Franjo Pooth

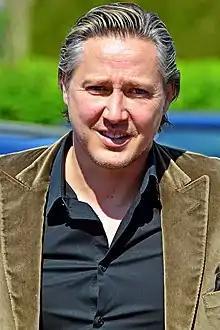
Pooth in 2013

Franjo Pooth (born July 20, 1969) is a German businessman and former CEO of "Maxfield".